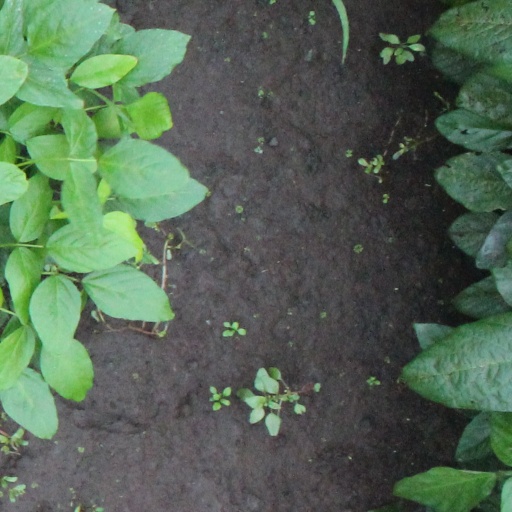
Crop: soybean